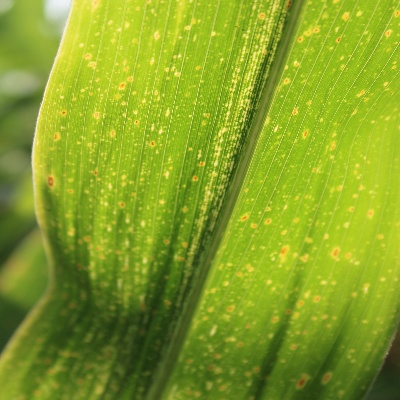
Crop: Maize
Condition: leaf spot